Dumas Malone

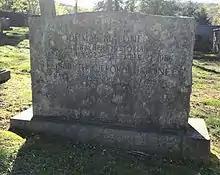
Malone's gravestone at the University of Virginia Cemetery in Charlottesville, Virginia.

In the winter of 1943 and 1944, Malone was selected to be the "chief historian" of a short-lived secret committee of historians stationed at the Pentagon tasked with advising bombing policy. In 1945, John A. Krout, chairman of the History Department at Columbia University, extended an offer for him to be appointed as a professor of history at the university. Malone was at first reluctant to accept the position as it would disrupt his work on the first volume of his Jefferson biography, but accepted when the Rockefeller Foundation amended the terms of his agreement to fit a part-time teaching post. During his time teaching at Columbia, he would develop a friendship with Krout and Allan Nevins. In 1959, Malone returned to the University of Virginia as Thomas Jefferson Foundation Professor, moving over to a biographer and residence position in 1962 but remaining affiliated with the university and living in Charlottesville.